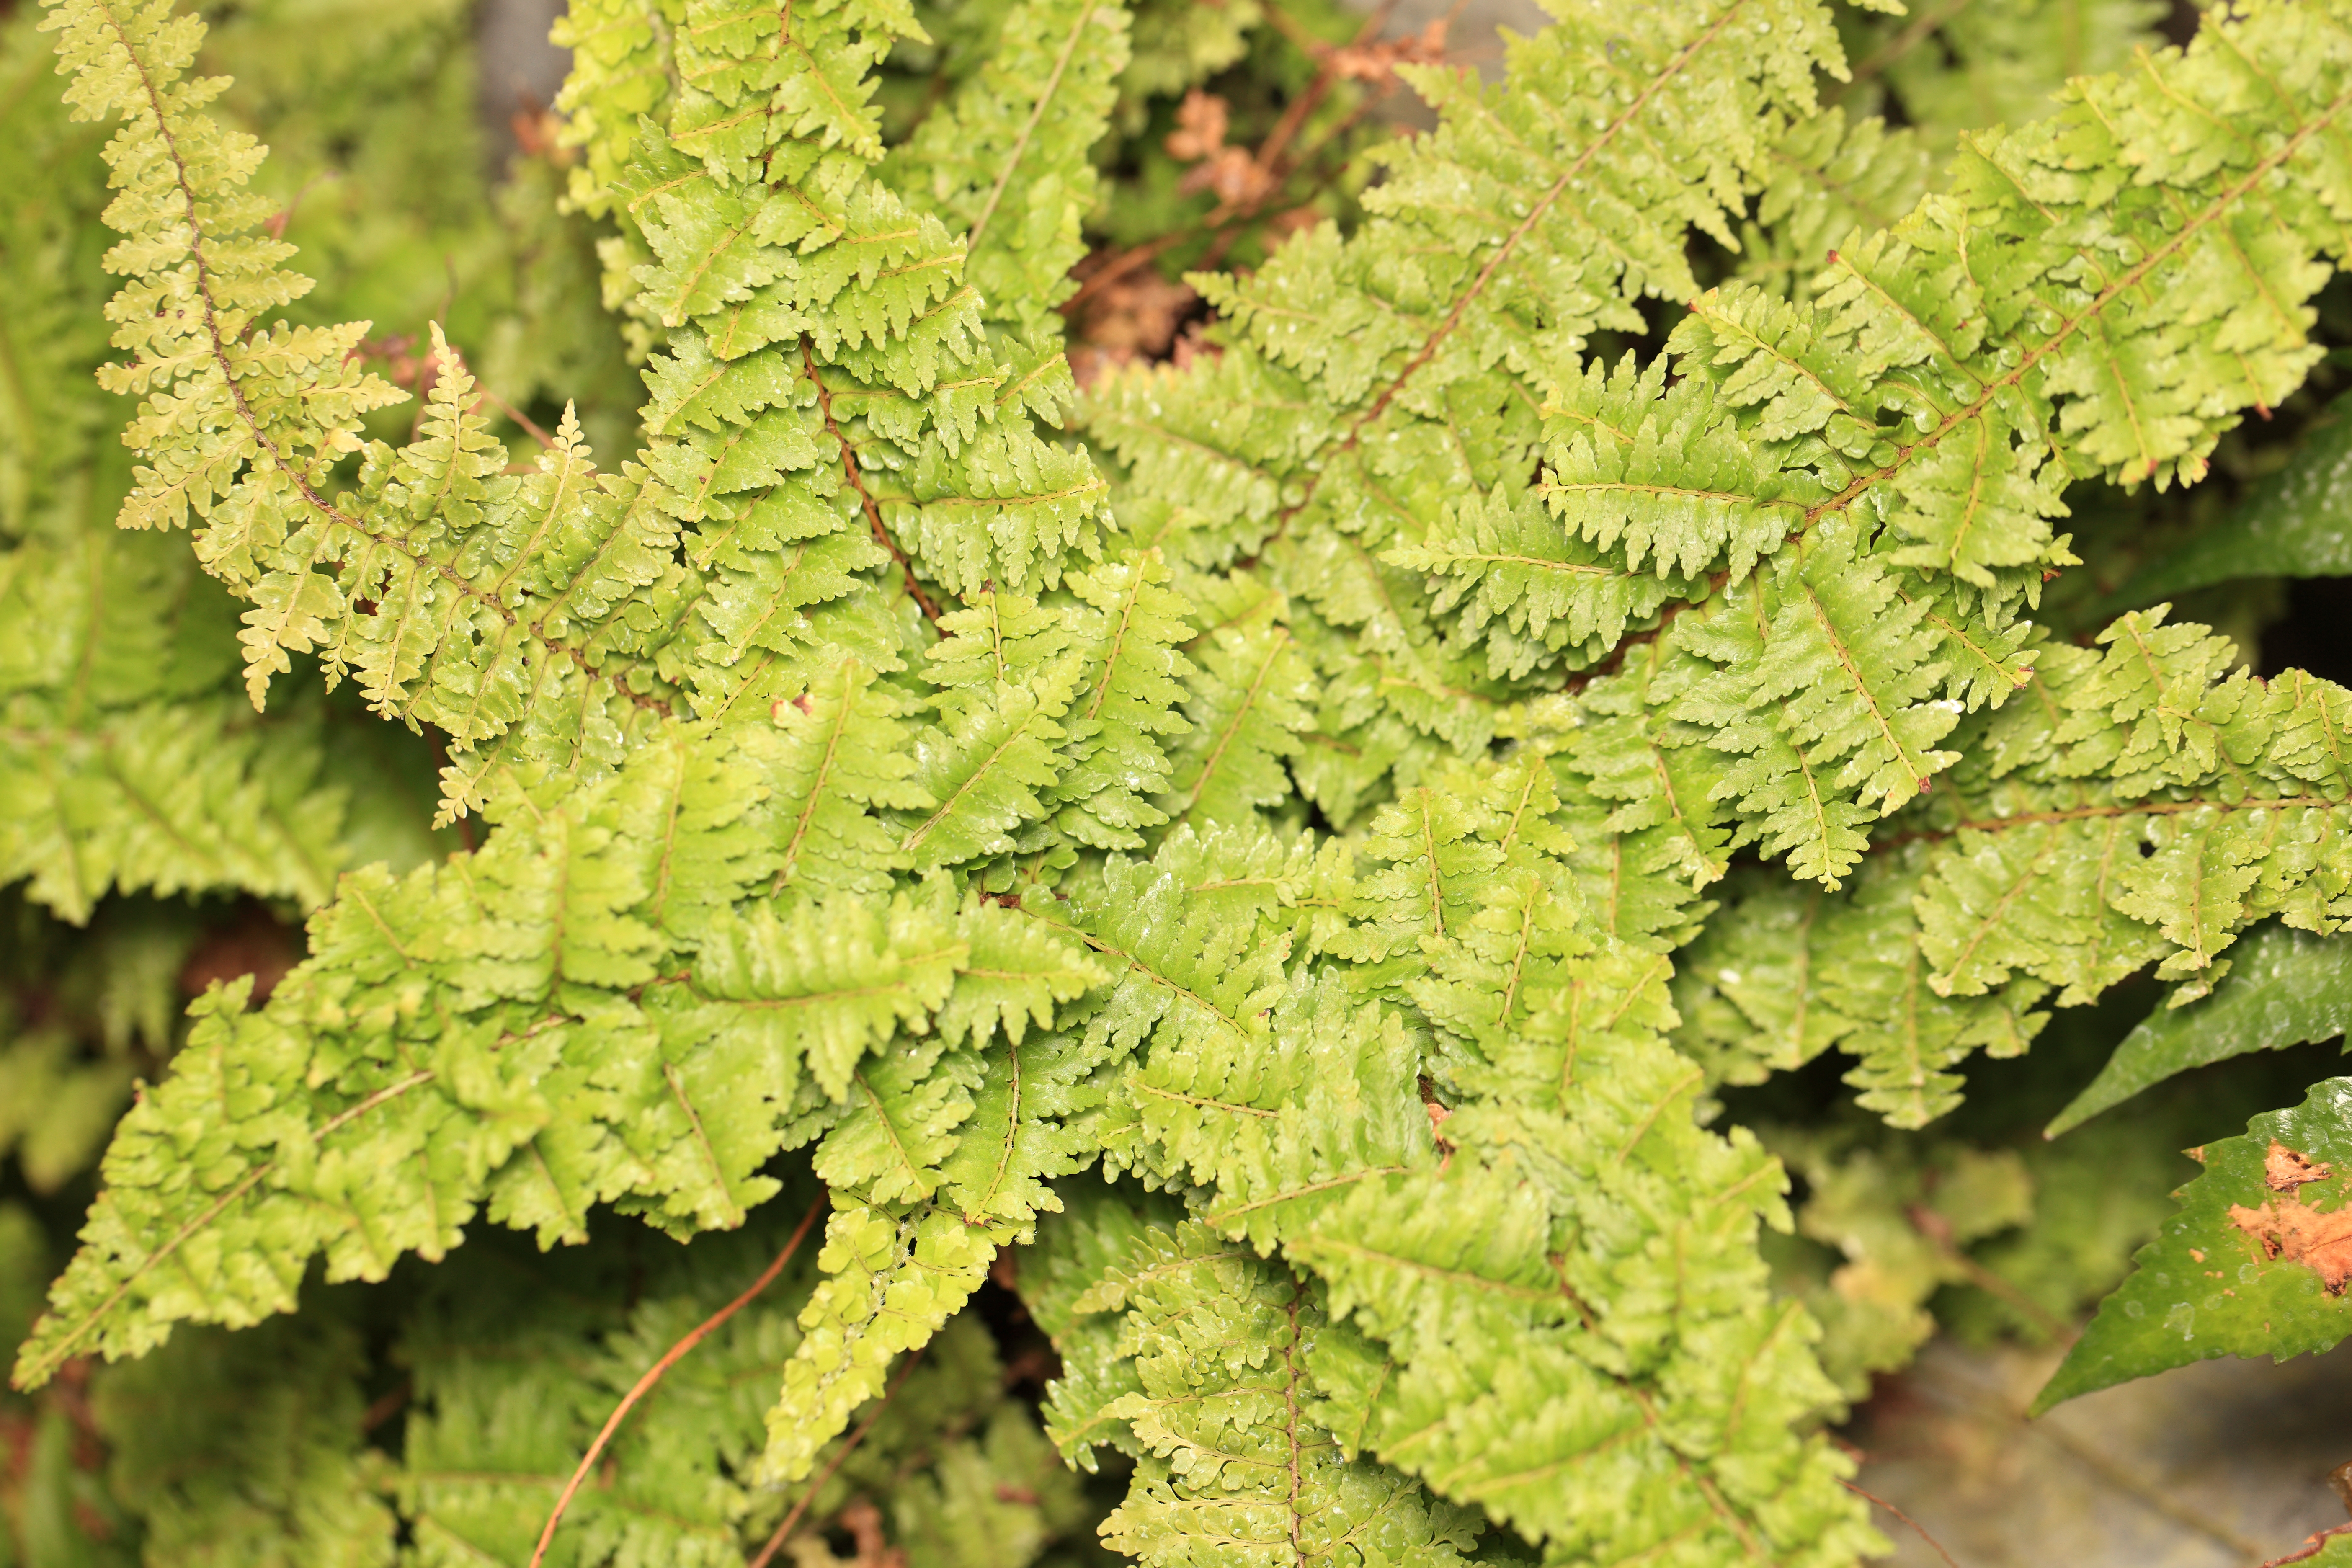
plant, leaf, flower, pattern, green, high, botany, fern, background, wallpaper, 5d, hires, markii, hi, res, resolution, gunma, maebashi, gunmaflowerpark, land plant, ferns and horsetails, vascular plant, ostrich fern